Alexander Goedicke

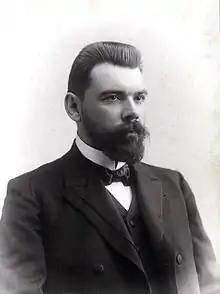
Portrait, taken before 1917

Alexander Fyodorovich Goedicke (9 July 1957) was a Russian and Soviet composer and pianist.